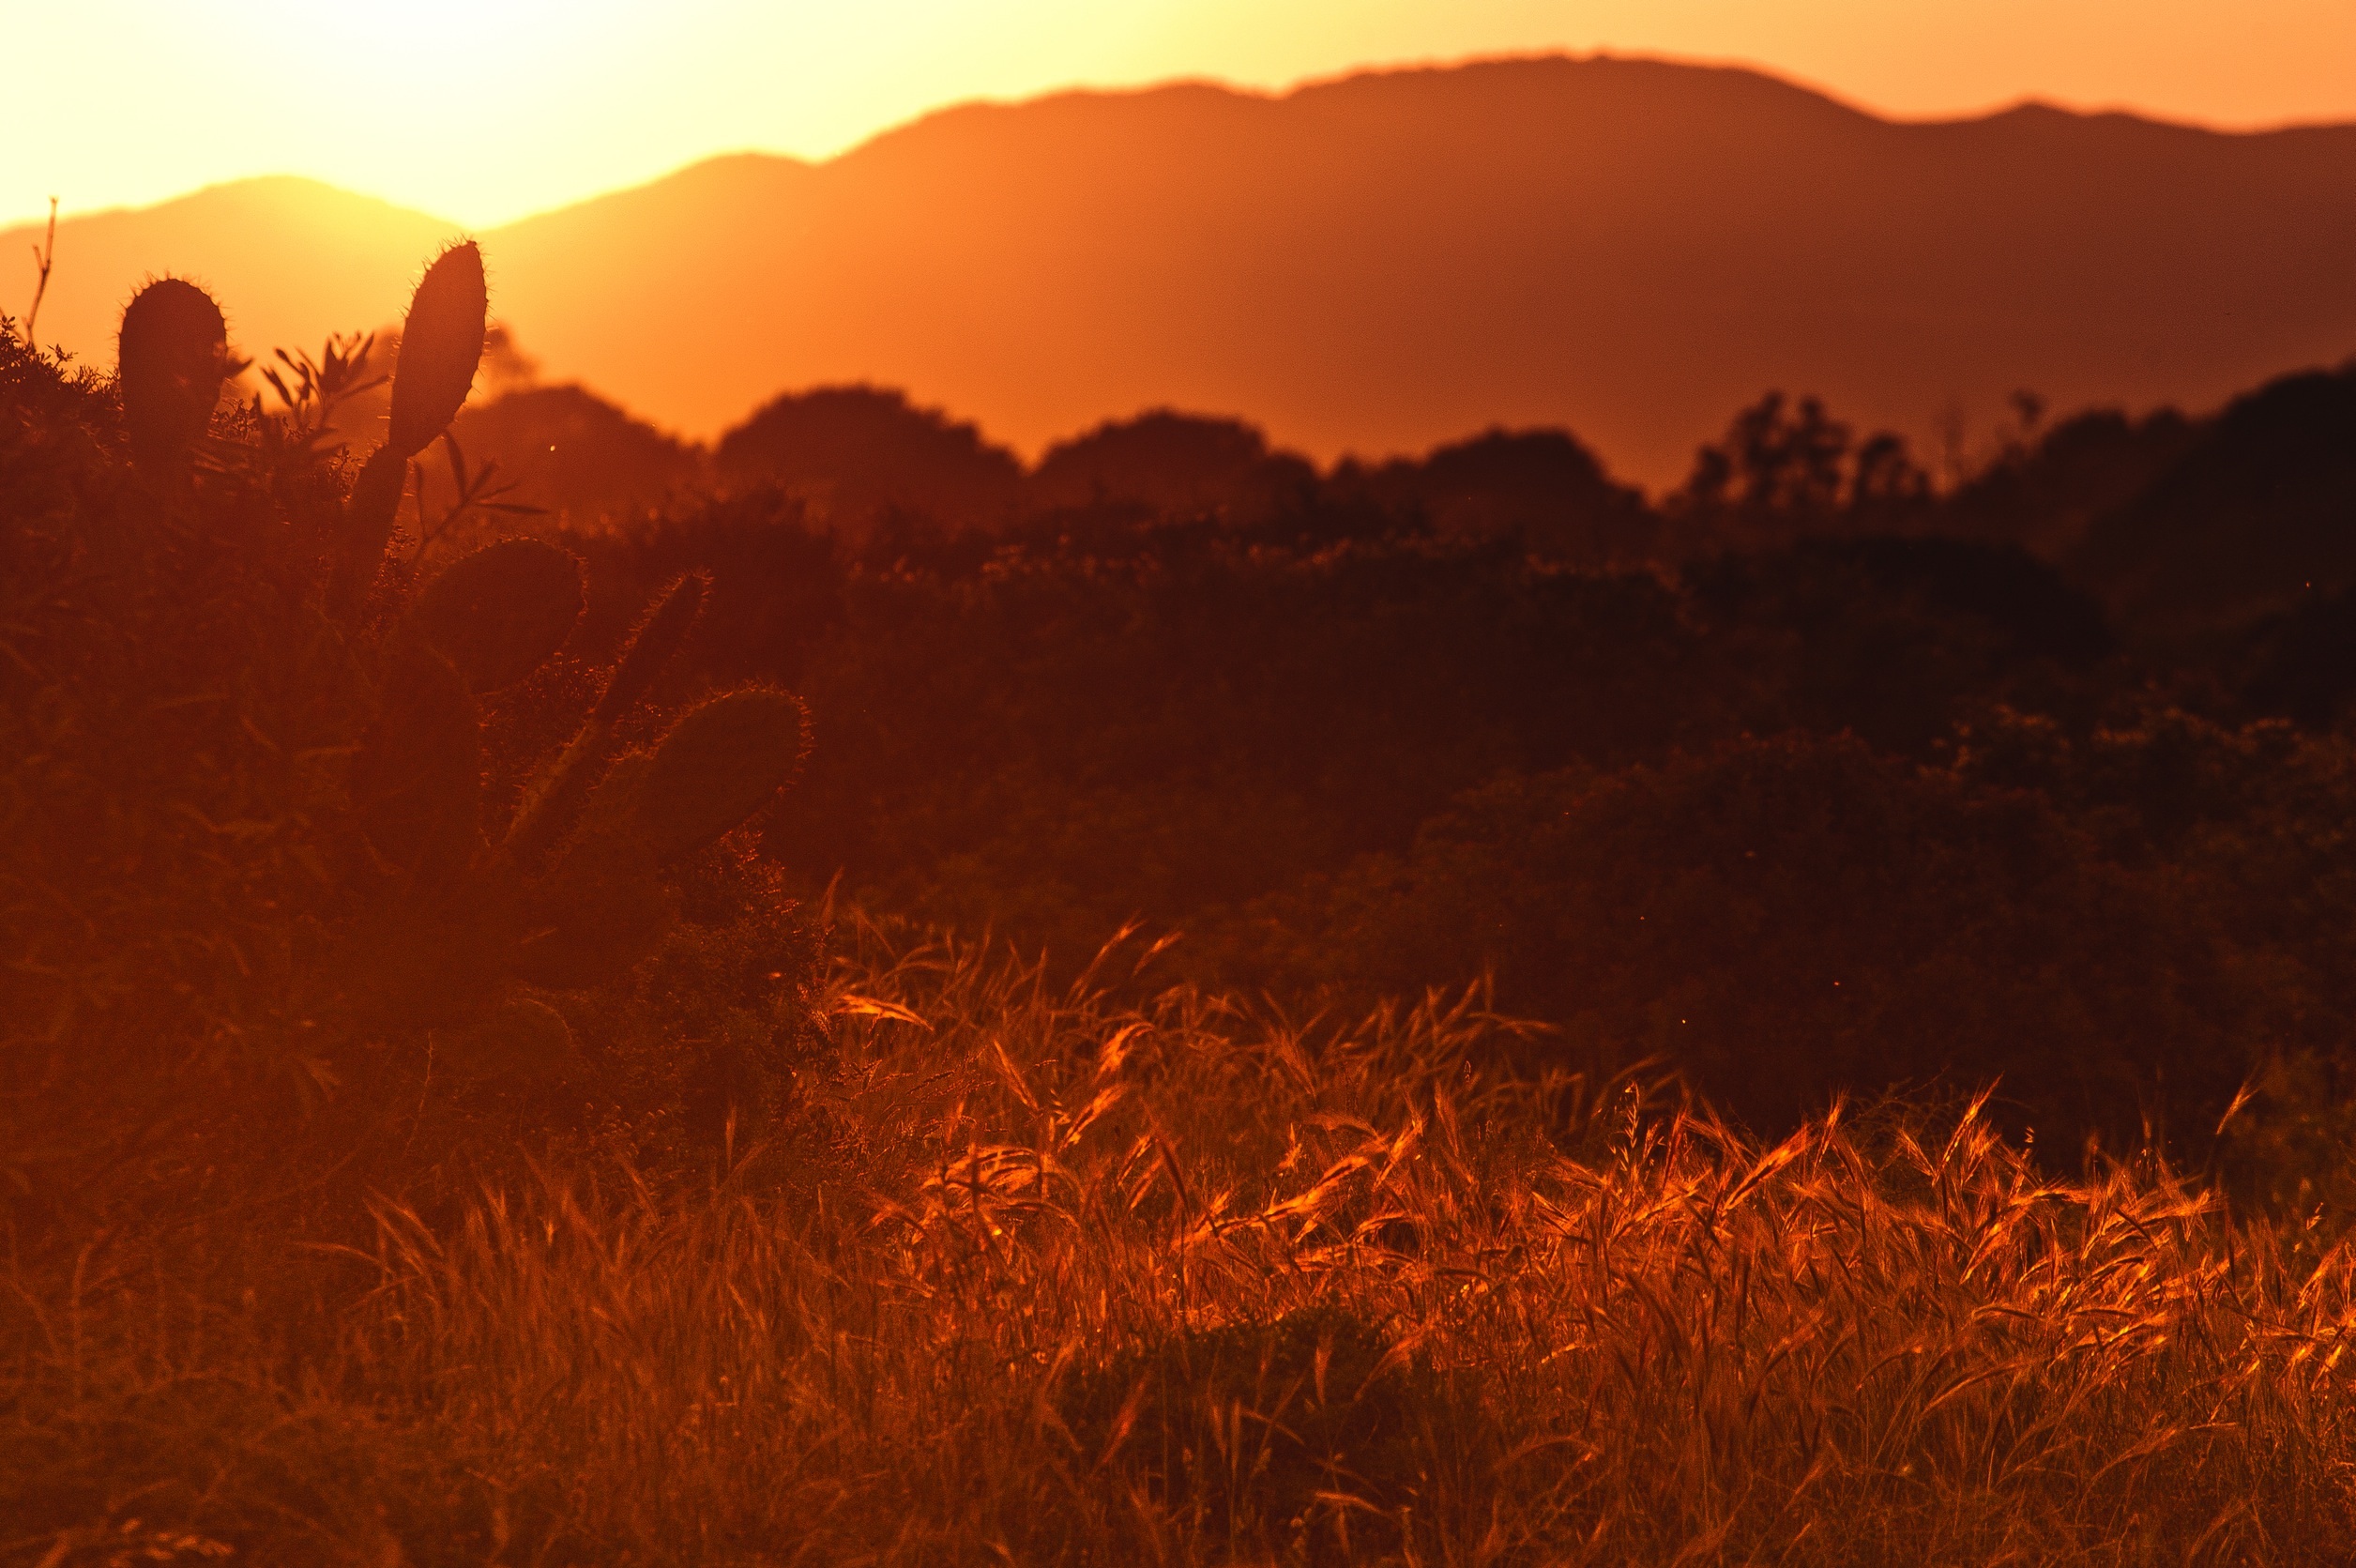
landscape, grass, horizon, mountain, light, sun, sunrise, sunset, field, prairie, sunlight, morning, hill, dawn, dusk, evening, color, glow, savanna, grassland, vegetation, plateau, scene, atmospheric, landform, natural environment, geographical feature, atmospheric phenomenon, mountainous landforms, geological phenomenon, oeange